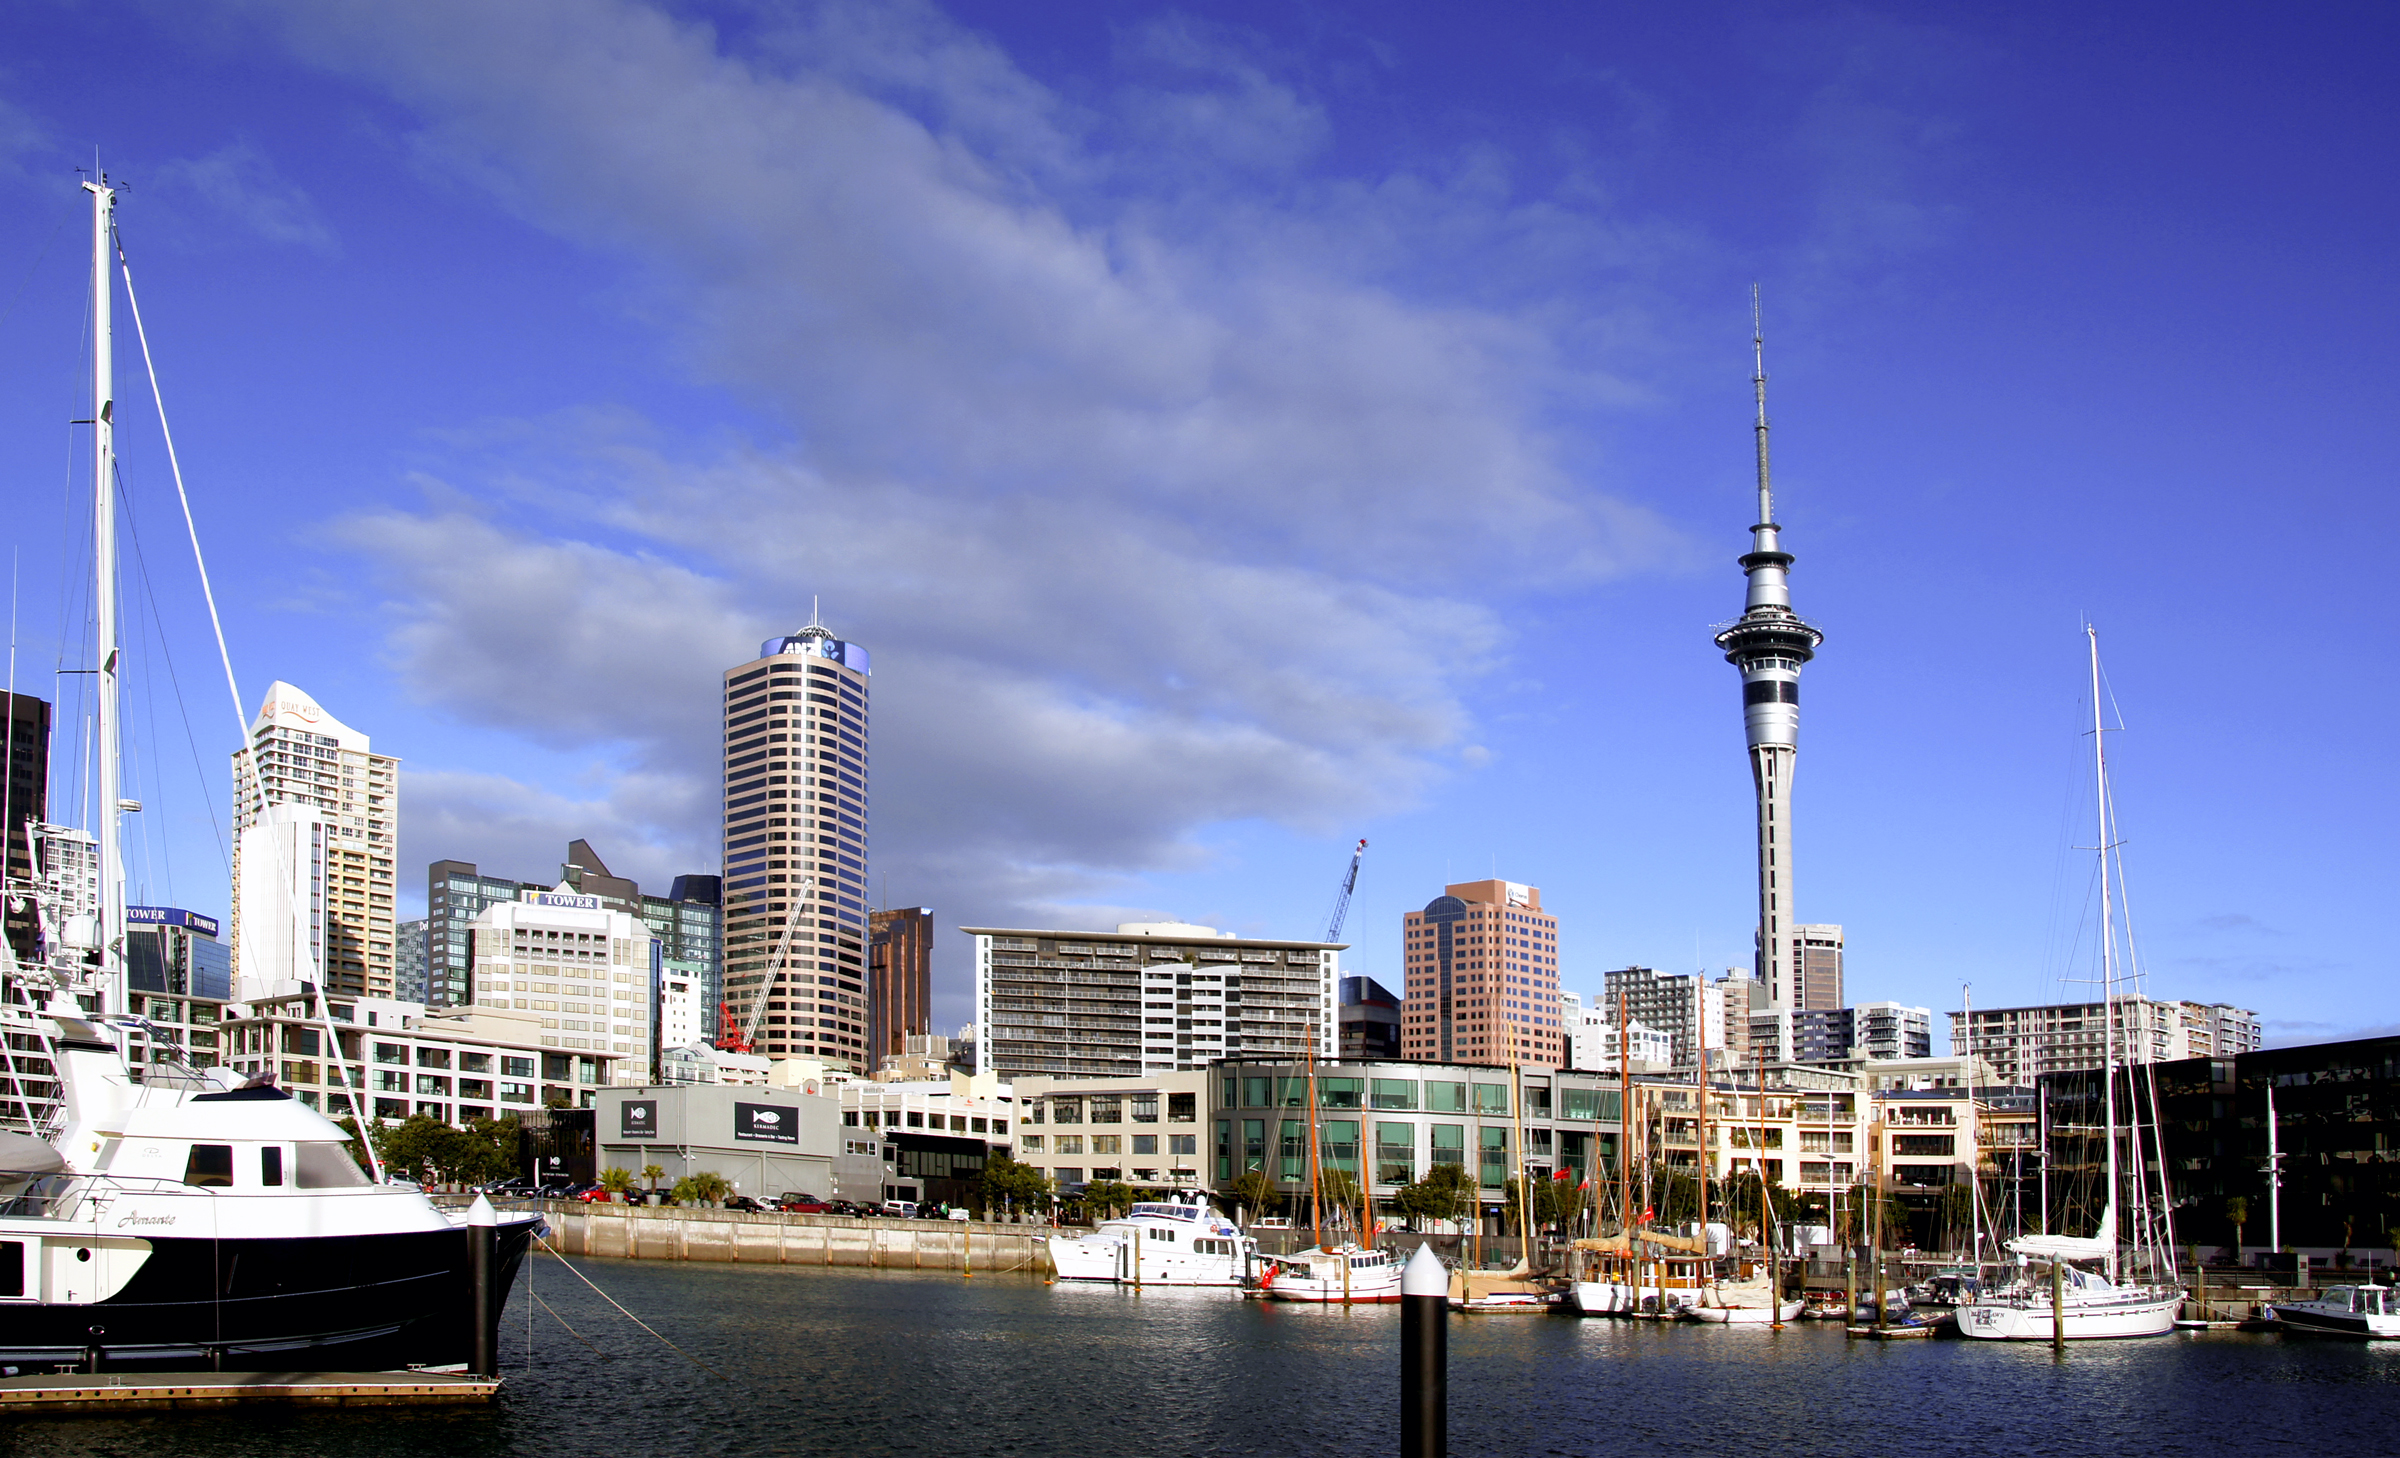
horizon, dock, skyline, city, skyscraper, cityscape, downtown, reflection, vehicle, tower, landmark, harbor, marina, waterway, tower block, auckland, ferrybuildingauckland, harbourcruisesauckland, aucklandskytower, metropolis, urban area, human settlement